Glasgow Corporation Tramways

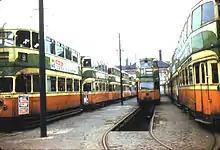
Glasgow trams in 1962, shortly before final withdrawal of services (Cunarder on the left, Coronation in middle row)

The tram system was gradually phased out between 1949 and 1962 (in favour of trolley and diesel-powered buses), with the final trams operating on 4 September 1962. By that time only one route remained in operation, the number 9 which ran from Auchenshuggle to Dalmuir. On the final day of service there was a procession of 20 trams through the city between the depots at Dalmarnock and Coplawhill, an event attended by 250,000 people. Apart from the Blackpool tramway, Glasgow became the last city or town in the UK to operate trams until the opening of the Manchester Metrolink in 1992.